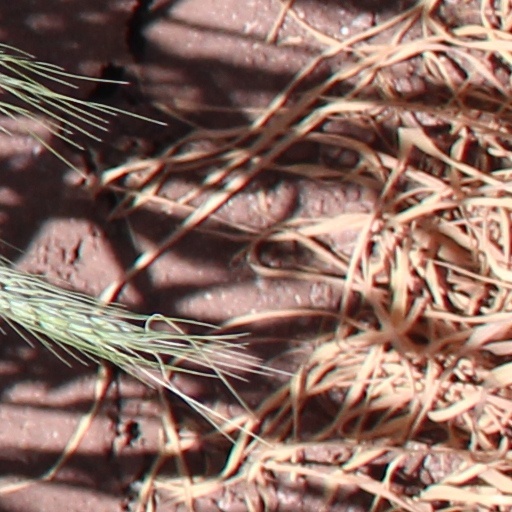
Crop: wheat